Meadow Oaks, Florida

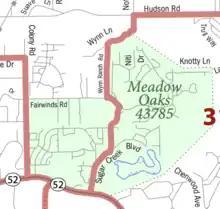

Meadow Oaks is considered an 'inland' or 'landside' Pasco County community. According to the U.S. Census Bureau, Meadow Oaks CDP has an area of ; of its area is land, and is water. Land-use planning follows the concepts of MPUD zoning.